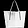
Label: Bag